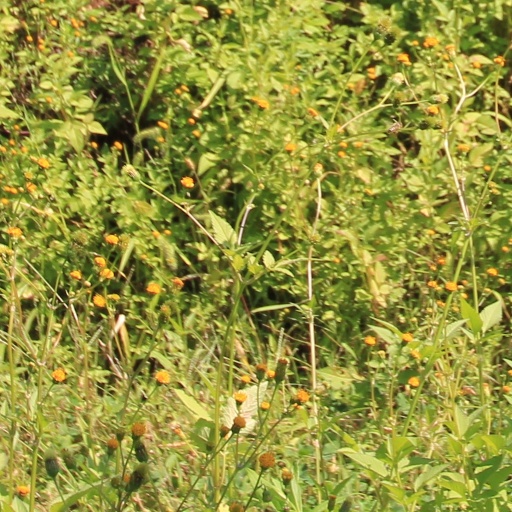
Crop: grape